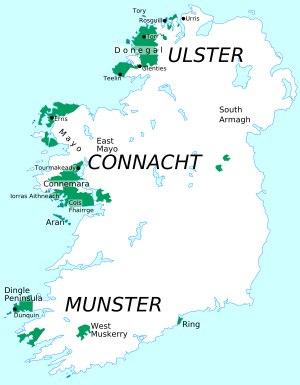
La phonologie de l'irlandais s'étudie comme discipline depuis la fin du XIXᵉ siècle, et de nombreux linguistes ont publié des descriptions des dialectes de toutes les régions où la langue est parlée. Plus récemment, des théoriciens ont également porté leur attention sur la phonologie irlandaise, produisant un certain nombre de livres, d'articles et de thèses de doctorat sur le sujet. Il n'y a pas de prononciation standard de l'irlandais : elle varie d'un dialecte à l'autre. Par conséquent, cet article se concentre sur les phénomènes partagés par plusieurs dialectes et sur leurs principales différences. Les dialectes se divisent généralement en trois grands groupes : l'irlandais de l'Ulster, l'irlandais du Connacht et l'irlandais du Munster.
Gaeltacht, est un mot irlandais qui désigne l’ensemble des personnes parlant le gaélique. Par extension, il désigne une région où l’on parle la langue irlandaise dans une importante proportion. On dit une gaeltacht au singulier, mais des gaeltachtaí au pluriel — le mot est féminin.